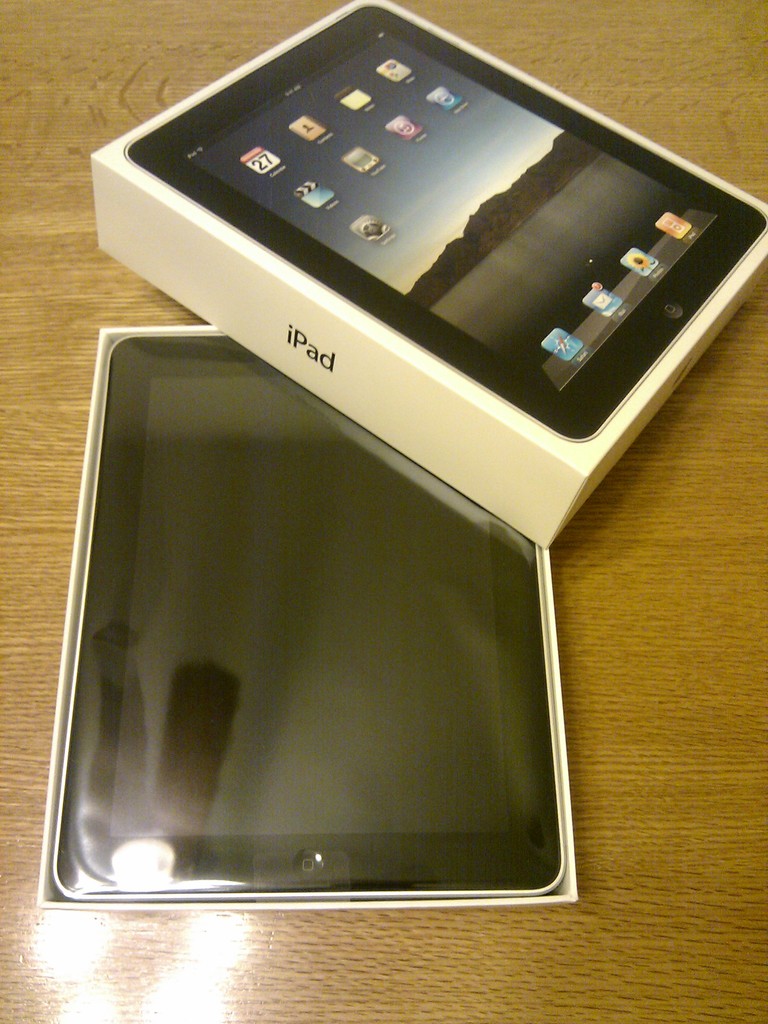
Label: others